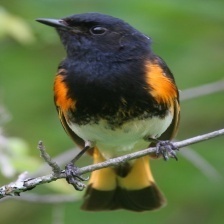
Species: AMERICAN REDSTART
Scientific name: SETOPHAGA RUTICILLA